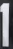
Number: 1